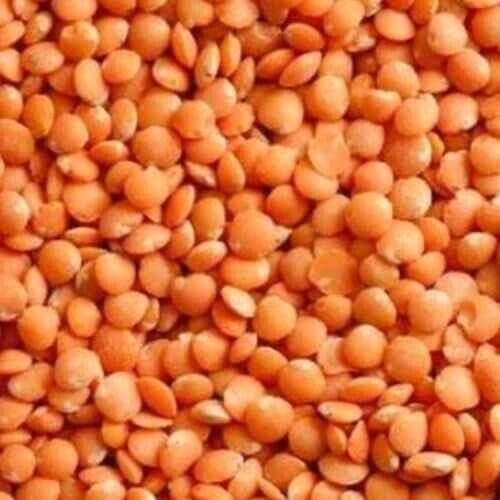
Item Name: Organic Whole Red Lentils Dry (1)
Bullet Point: Organic Dry Whole Red Lentils
Product Description: USA grown lentils. Lentils are a very good source of dietary fiber, copper, phosphorus and manganese. iron, protein, vitamin B1, pantothenic acid, zinc, potassium and vitamin B6.
Value: 16.0
Unit: Fl Oz

Price: 21.99